North Isles

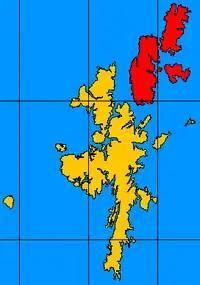
Shetland Islands with North Isles highlighted in red

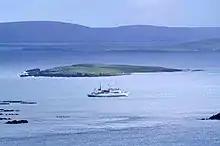
Huney from Unst, and some other North Isles

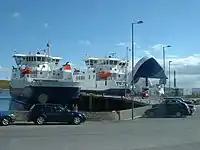
"Daggri" (dawn) and "Dagalien" (dusk) at Ulsta. These are ferries that run between Toft on Mainland and Yell

The North Isles are the northern islands of the Shetland Islands, Scotland. The main islands in the group are Yell, Unst and Fetlar. Sometimes the islands in Yell Sound are included in this group.